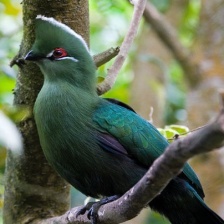
Species: WHITE CHEEKED TURACO
Scientific name: TAURACO LEUCOTIS